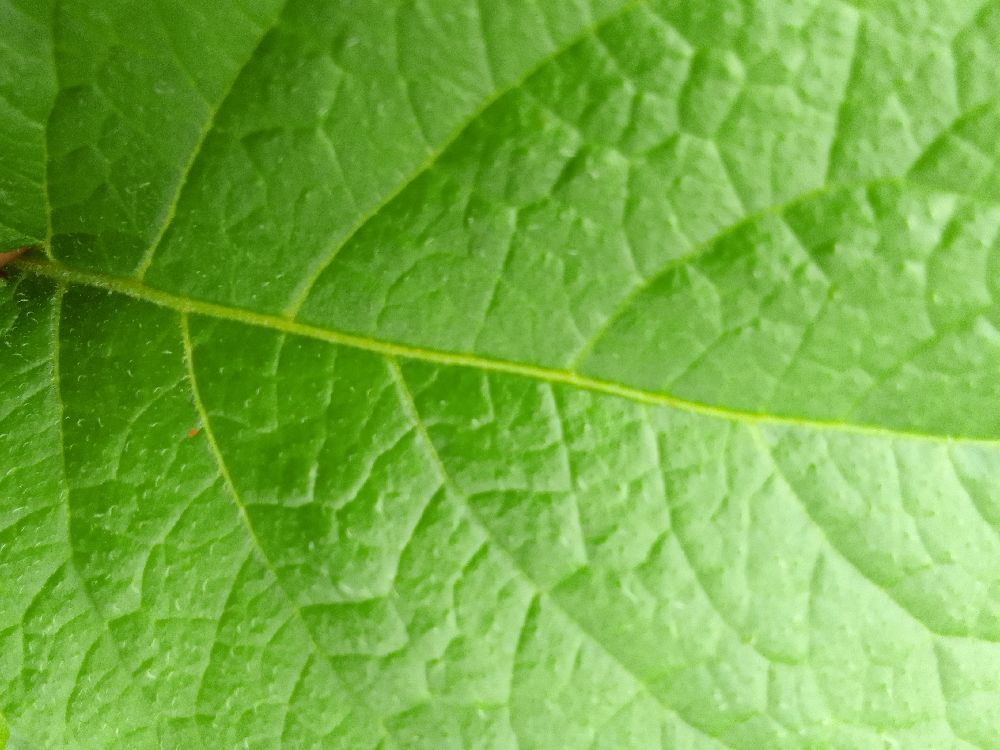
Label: Healthy